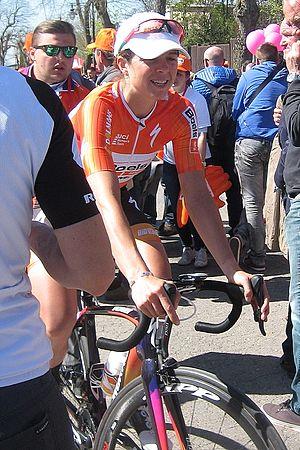
La 19ᵉ édition de la Flèche wallonne féminine a lieu le 20 avril 2016. C'est la sixième épreuve de l'UCI World Tour féminin 2016. Comme l'année précédente, c'est la Néerlandaise Anna van der Breggen de la formation Rabo Liv Women qui s'impose. Elle devance sa compagnonne d'échappée : l'Américaine Evelyn Stevens de l'équipe Boels Dolmans. La championne des États-Unis Megan Guarnier permet à cette dernière équipe de placer deux coureuses sur le podium.